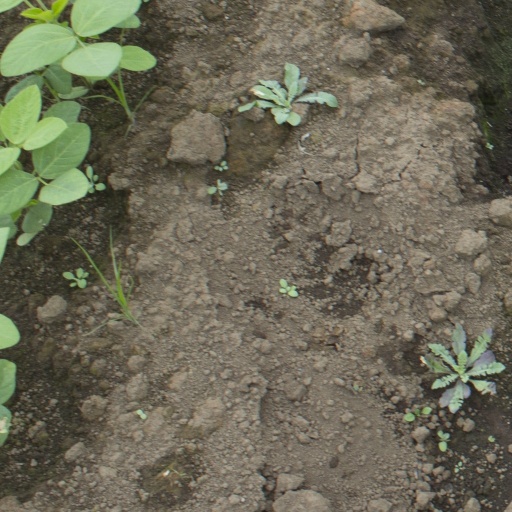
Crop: soybean